Ambika Dhurandhar

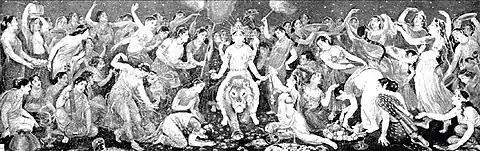
"Goddess Ambika with her Yoginis" (1941) by Ambika Dhurandhar

Following this success, her paintings were exhibited at places like Shimla, Delhi, Bangalore, Mysore, and Kolhapur to name a few. She received critical acclaim and also won several awards at these exhibitions.